Statfjord oil field

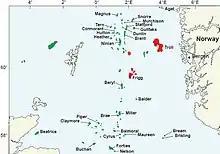
North Sea Fields

The Statfjord oil field is a large oil and gas field covering 580 km along the U.K.-Norwegian boundary of the North Sea at a water depth of 145 m, discovered in 1974 by Mobil and since 1987 operated by Equinor.